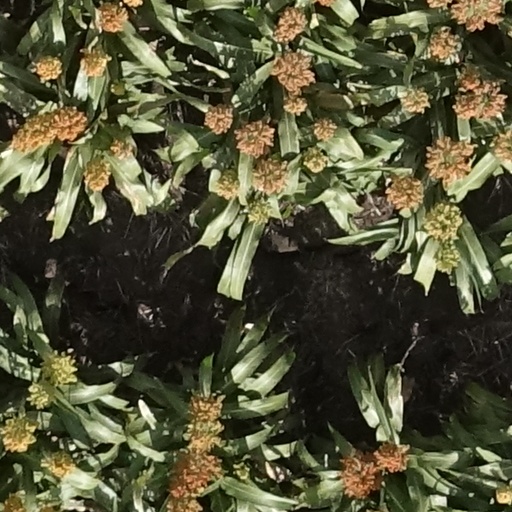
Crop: sorghum